121st Fighter Squadron

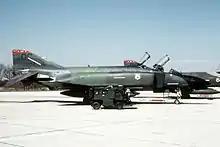
F-4D 66-7607 from the 121st Tactical Fighter Squadron, 1987

The 113th operated the Phantoms throughout the 1980s, retiring the Phantoms at the end of their service life in 1989. In turn, the 121st FS started receiving F-16A Fighting Falcons in September 1989. These were block 5 and 10 models coming from various regular USAF units converting to more modern F-16C/D models. The Wing retained its air defense and attack mission, however the early block 5 and 10 models really designed to do. In the air defense role these models lacked any BVR capability, limiting them only to close range combat with their gun and Sidewinder missiles. In the attack role these aircraft were able to deploy bombs, but with their smaller stabs the center of gravity of these aircraft was far from ideal making it quite a challenge for the pilots to fly these missions.